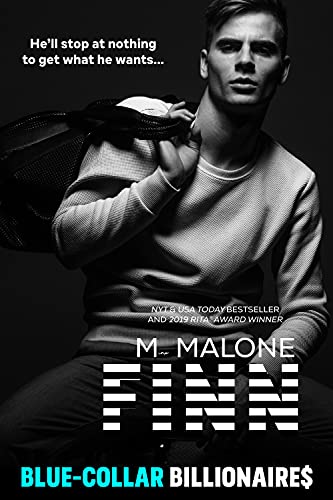
Finn (Blue-Collar Billionaires Book 2)
Category: Buy a Kindle
Review This book was so intense I could not stop reading. - - S. Williams (BRAB Online Book Club) About the Author New York Times & USA Today Bestselling author M. Malone lives in the Washington, DC metro area with her three favorite guys, her husband and their two sons. She likes dramatic opera music, staid old men wearing suspenders, claw-foot bathtubs and unexpected surprises. The thing she likes best is getting to make up stuff for a living. MMaloneBooks.com Book Description The 2nd book in the BLUE-COLLAR BILLIONAIRES series by M. Malone BLUE-COLLAR BILLIONAIRES (- an Alexanders Spin-off Series -) Book 1 - TANK - available in the ALPHAS AFTER DARK anthology Book 2 - FINN* Book 3 - GABE* Book 4 - ZACK* Book 5 - LUKE* * coming soon THE ALEXANDERS SERIES - The USA TODAY Bestselling series - Book 0.5 - Teasing Trent - the prequel Book 1 - One More Day ~ Jackson & Ridley Book 2 - The Things I Do for You ~ Nick & Raina THE ALEXANDERS V1 (Books 0.5, 1 & 2) Book 3 - He's the Man ~ Matt & Penny Book 3.5 - Christmas with The Alexanders Book 4 - All I Need is You ~ Eli & Kay THE ALEXANDERS V2 (Books 3, 3.5, & 4) Book 5 - Say You Will ~ Trent & Mara * Book 6 - Just One Thing ~ Bennett & Katie * *coming soon
Features: USA TODAY Bestseller | When she left me, I had nothing. Now I have it all: money, cars and most importantly, power.Power to track down the woman who left me for a richer man.She’s struggling to save her business, and I’m in the perfect position to save it. For a price. Money can’t buy happiness but it can buy the one thing I want more than anything else.Revenge.